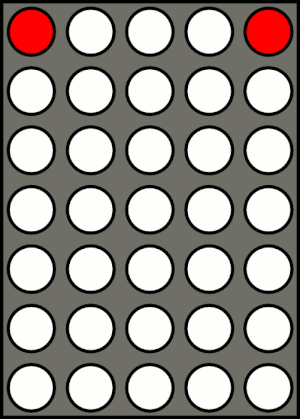
Multiplekser (digital elektronik)
Dot matrix udlæsningsenhed skulle have 35+1 elektriske forbindelser, hvis hver enkelt lysdiode skulle styres individuelt. Men fordi vores øjne ikke kan følge lysblink hurtigere end ca. 16 Hz, har man valgt at forbinde hver rækkes anoder (eller katoder) sammen - og hver søjles katoder (eller anoder) sammen. Resultatet er, at man kun behøver 5+7 elektriske forbindelser. "Ulempen" er, at man skal anvende en multiplekser til at skanne enten rækker eller søjler så hurtigt, at vores øjne ikke opfatter lysblinkene. I mange årtier har multipleksing været meget udbredt, da det skærer drastisk ned på de nødvendige elektriske forbindelser.
"Inden for den digitale elektronik og analog elektronik er en multiplekser et elektronisk kredsløb, der bruges til at vælge én ud af et antal forskellige ""leverandører"" af digitale eller analoge signaler, og viderebringe dette signal på en fælles udgang.